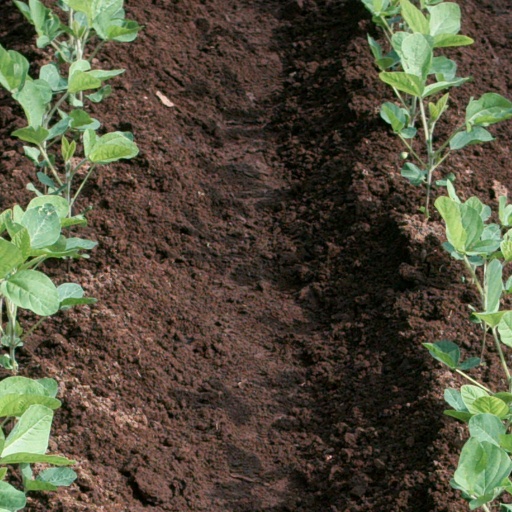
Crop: soybean